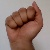
The image shows a hand gesture representing the letter 'A' in Indian Sign Language.